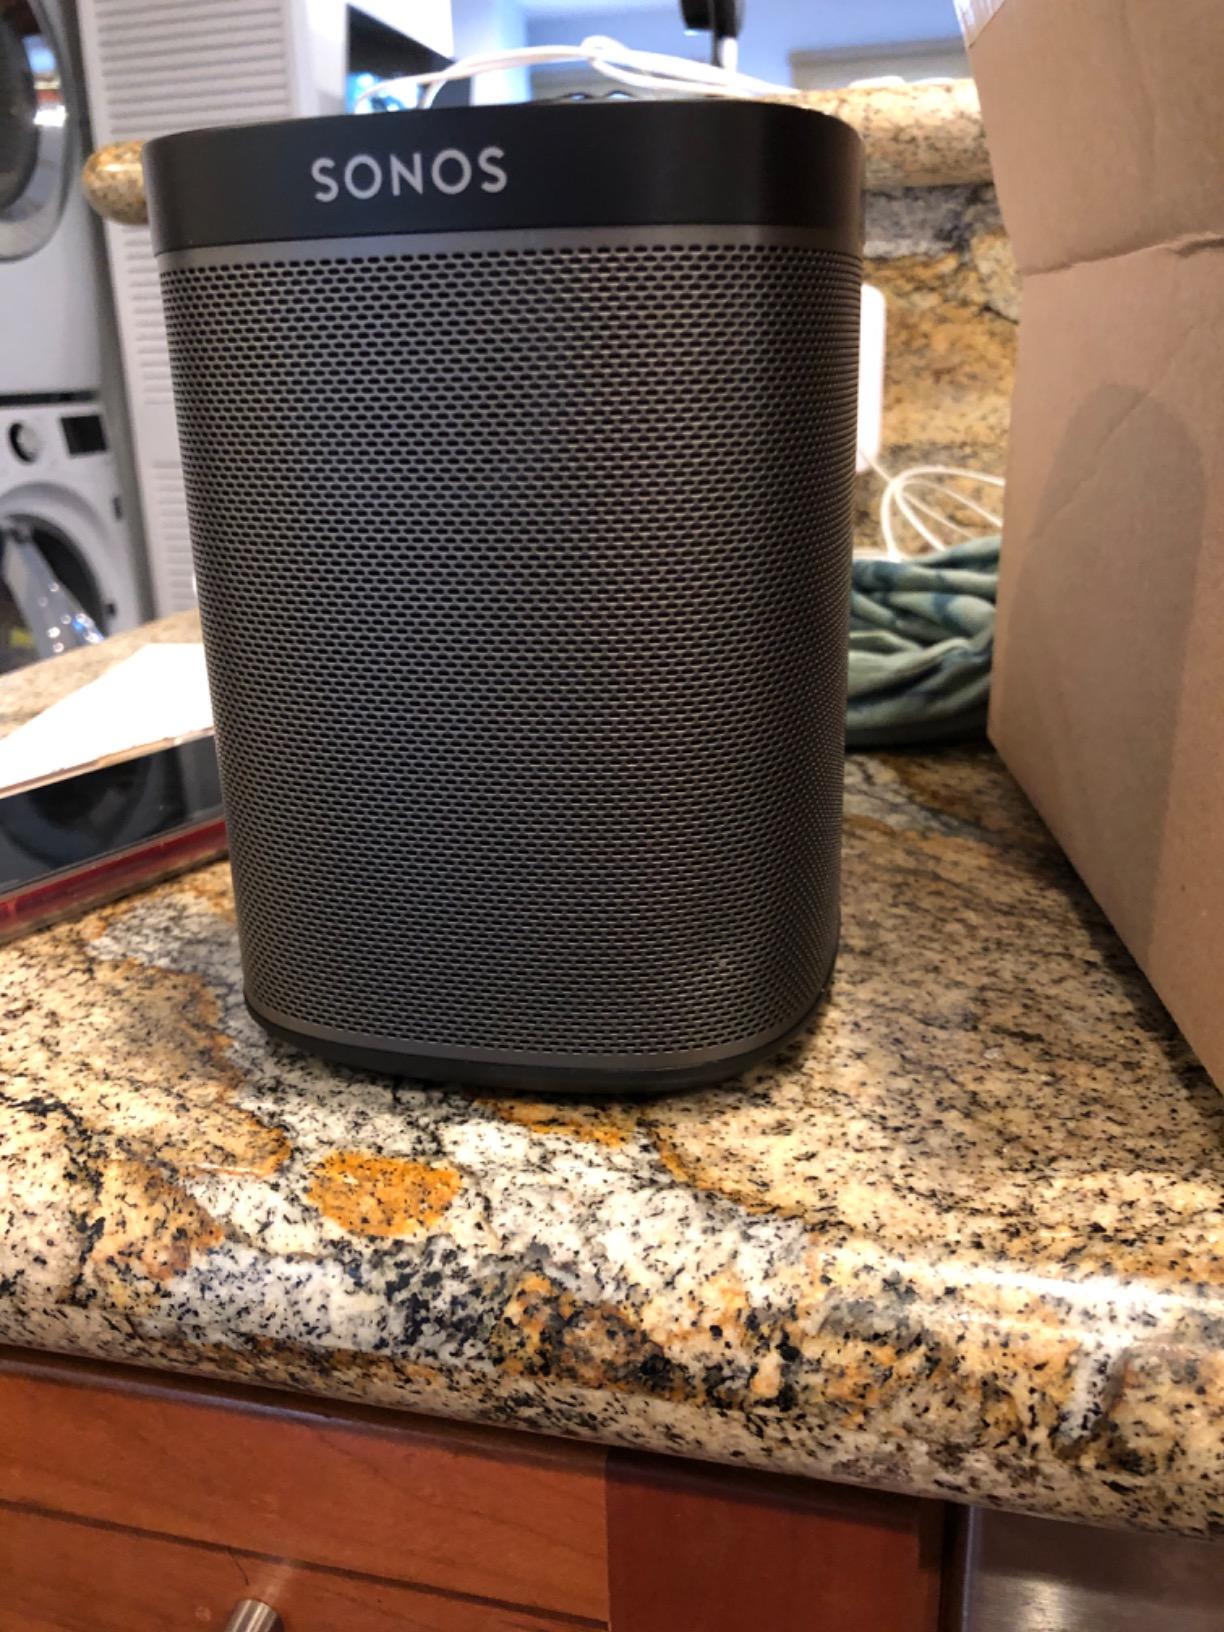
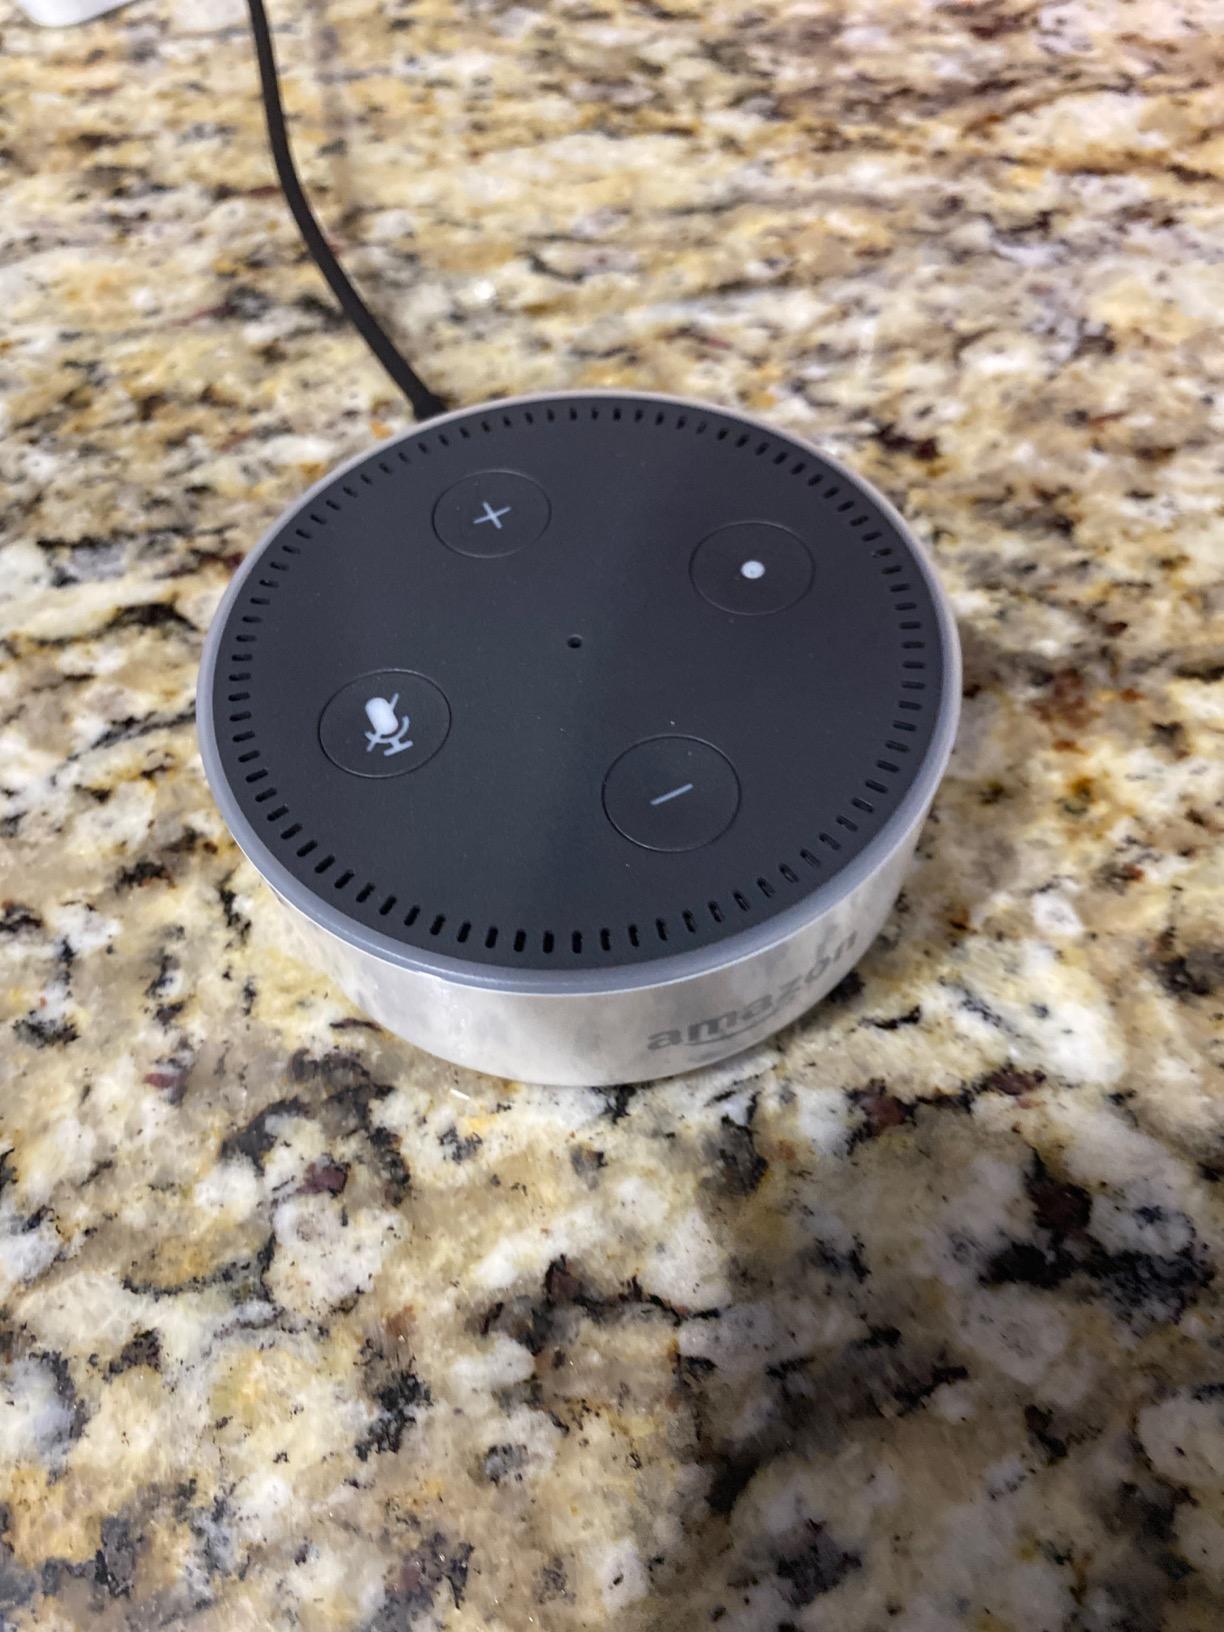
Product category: speaker
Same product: no